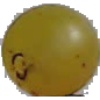
Label: white_grape